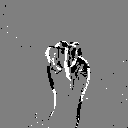
ASL letter: m